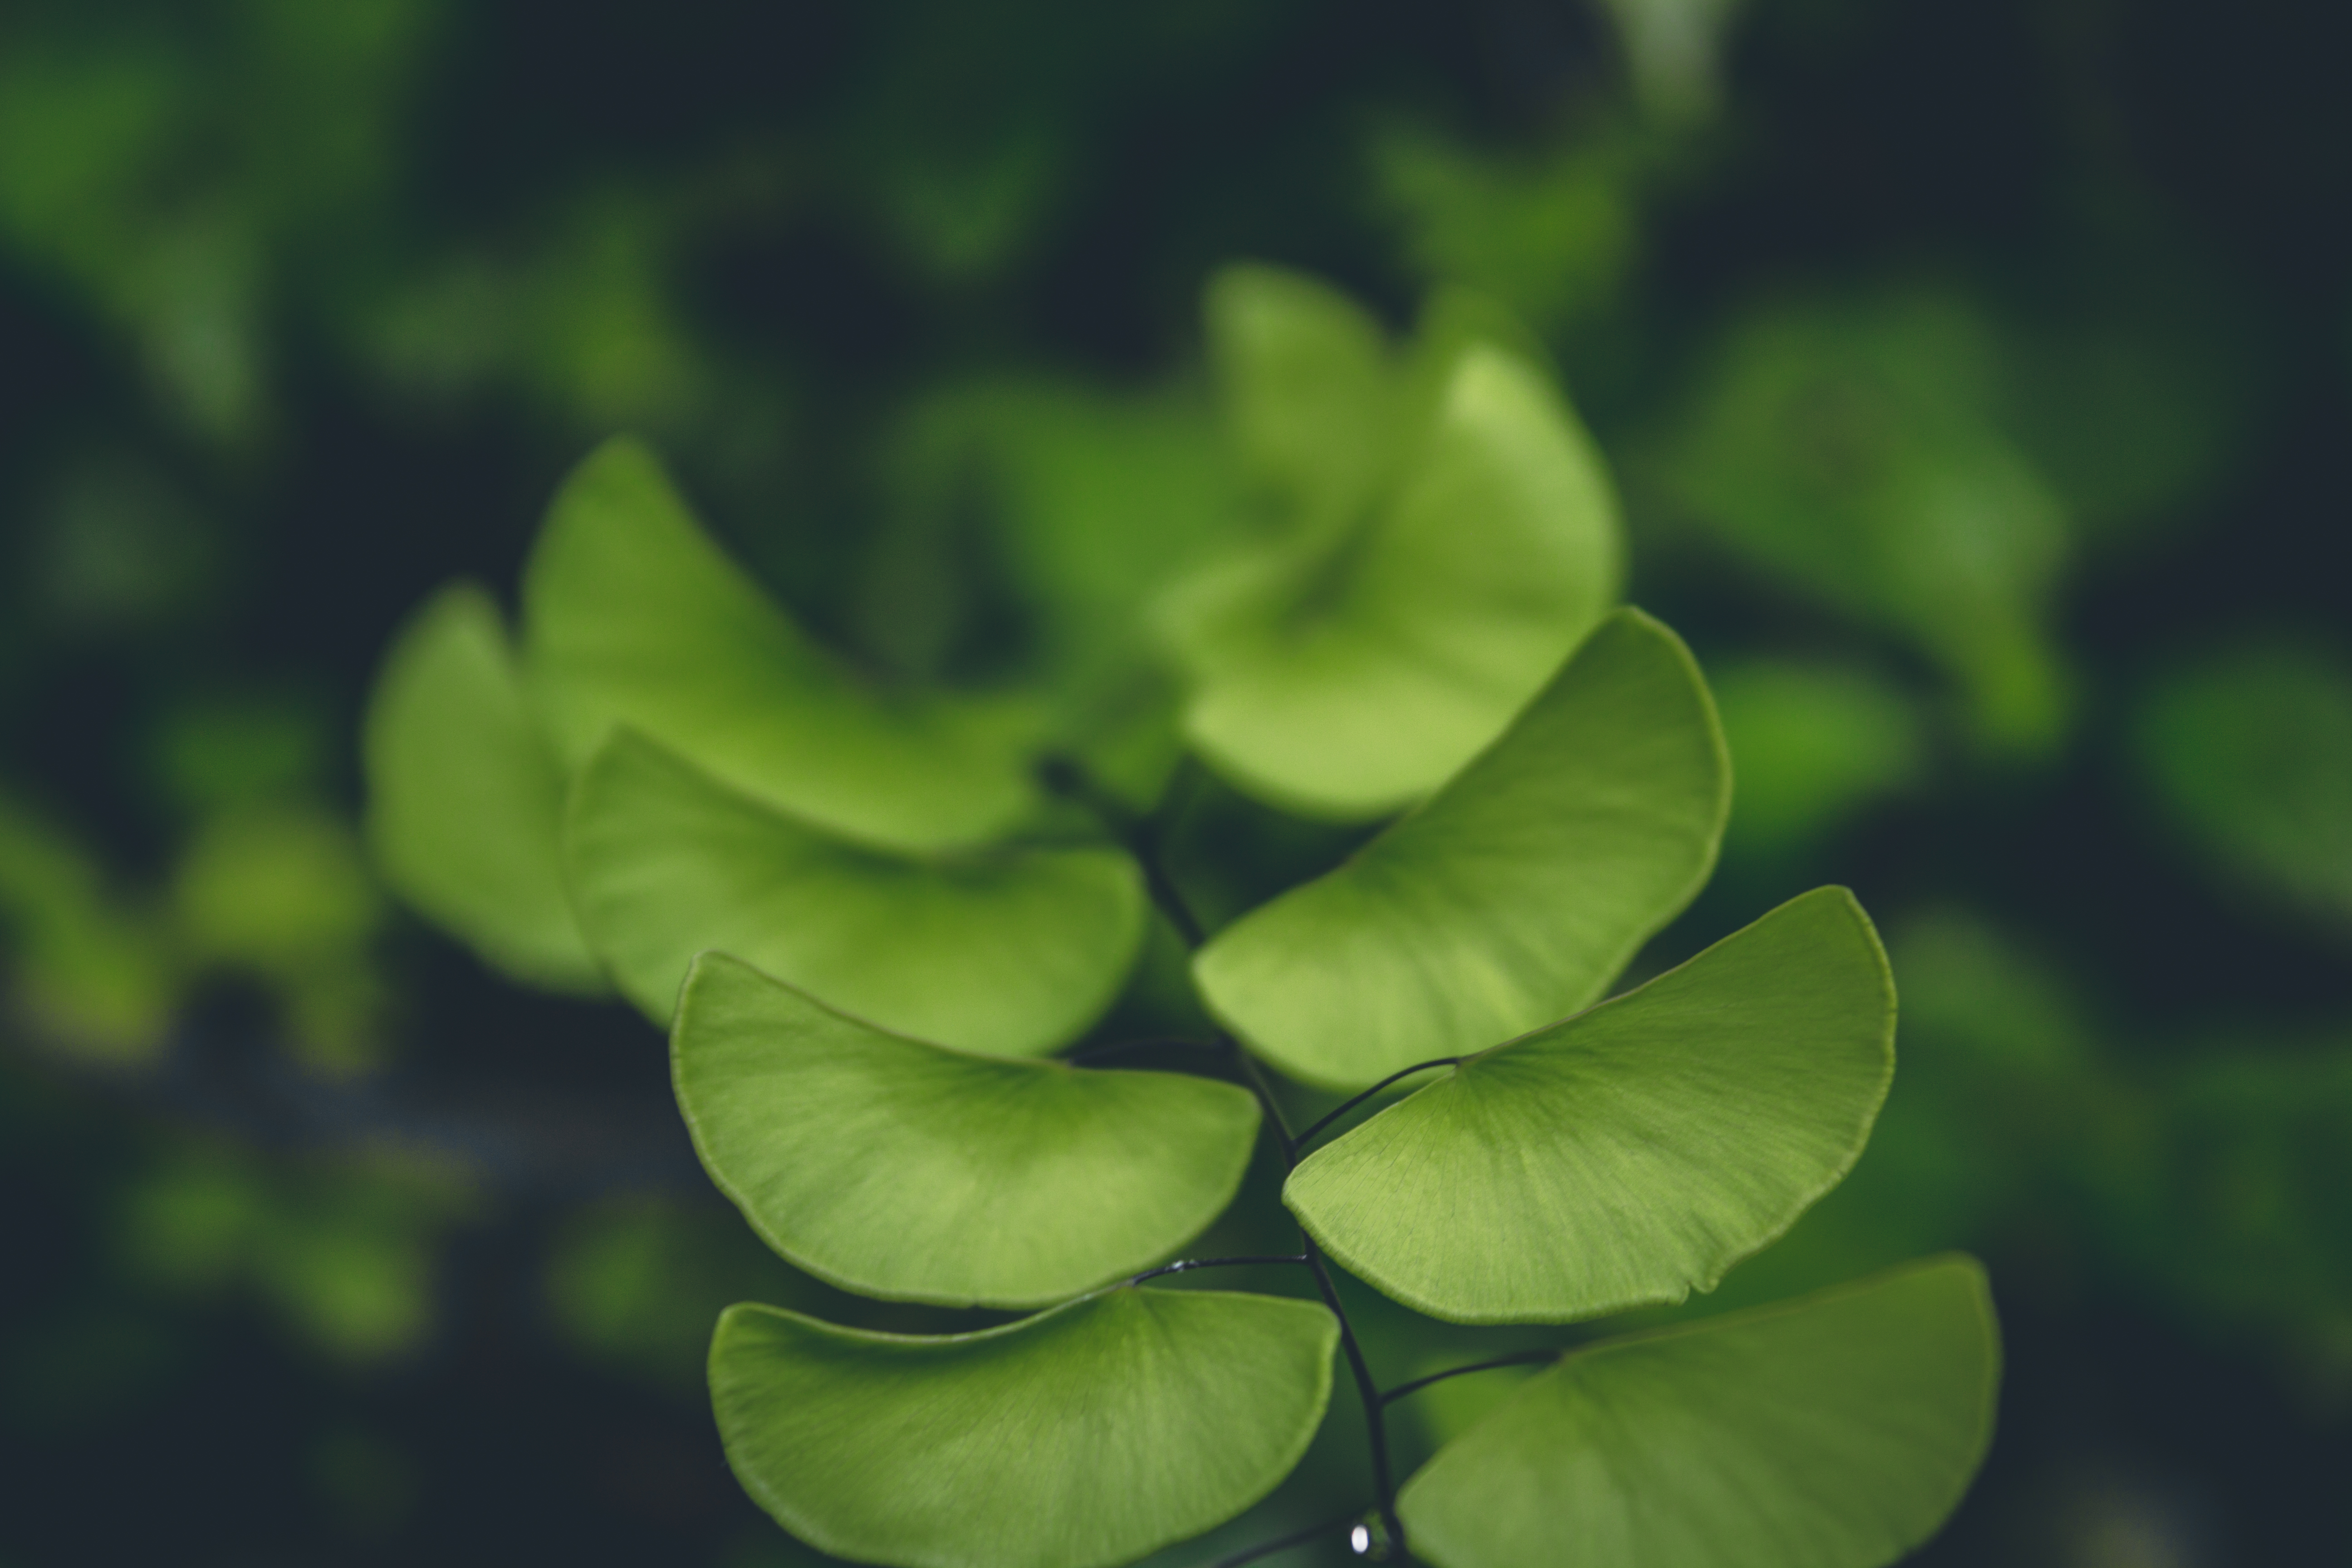
above, aerial, background, beautiful, beauty, botanical, branch, bright, closeup, color, colorful, flora, floral, foliage, forest, fresh, garden, green, greenery, grove, growth, hipster, jungle, leaf, light, natural, nature, oak, overhead, palm, pattern, plant, ray, scenery, season, sky, soft focus background, summer, sun, sunlight, sunny, sunshine, top, tree, tropical, white, woods, vegetation, aquatic plant, close up, macro photography, plant stem, computer wallpaper, petal, sacred lotus, vascular plant